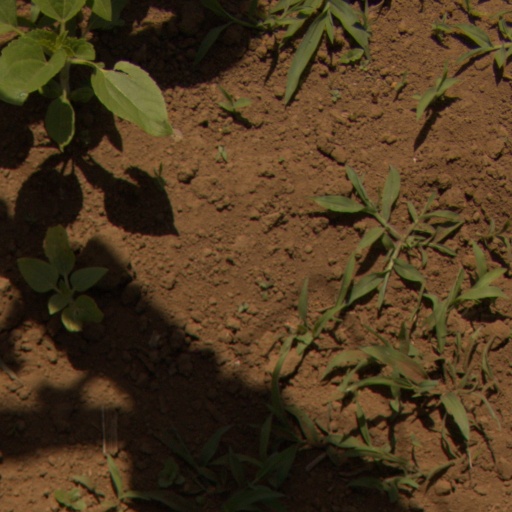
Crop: Jerusalem artichoke